Kita-Fujioka Station

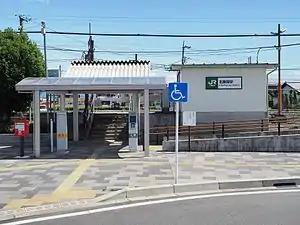
Station entrance, June 2017

is a railway station in the city of Fujioka, Gunma, Japan, operated by East Japan Railway Company (JR East).